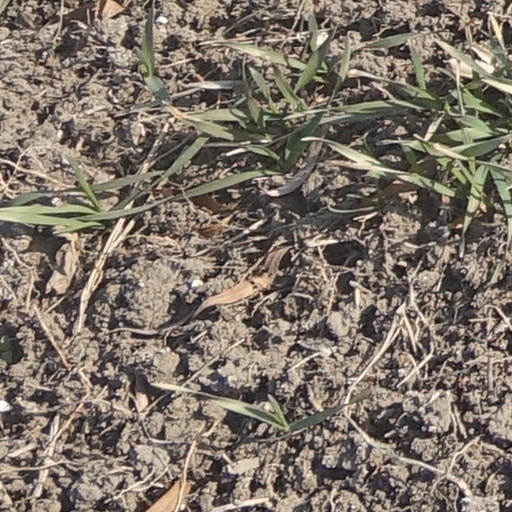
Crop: wheat